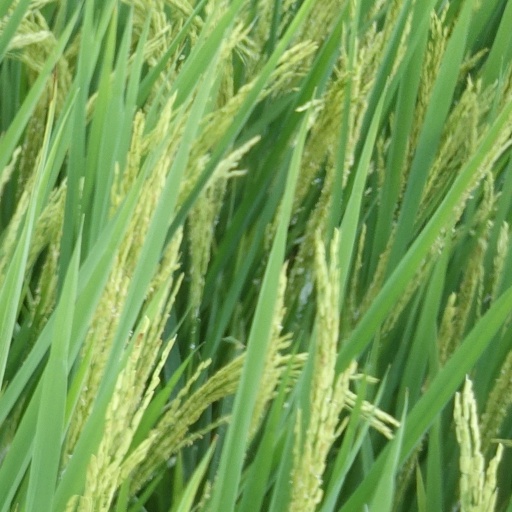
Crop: rice